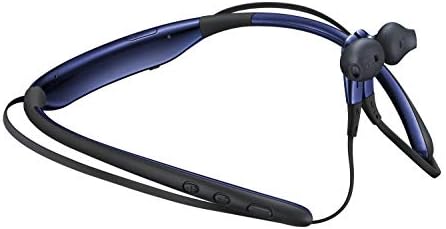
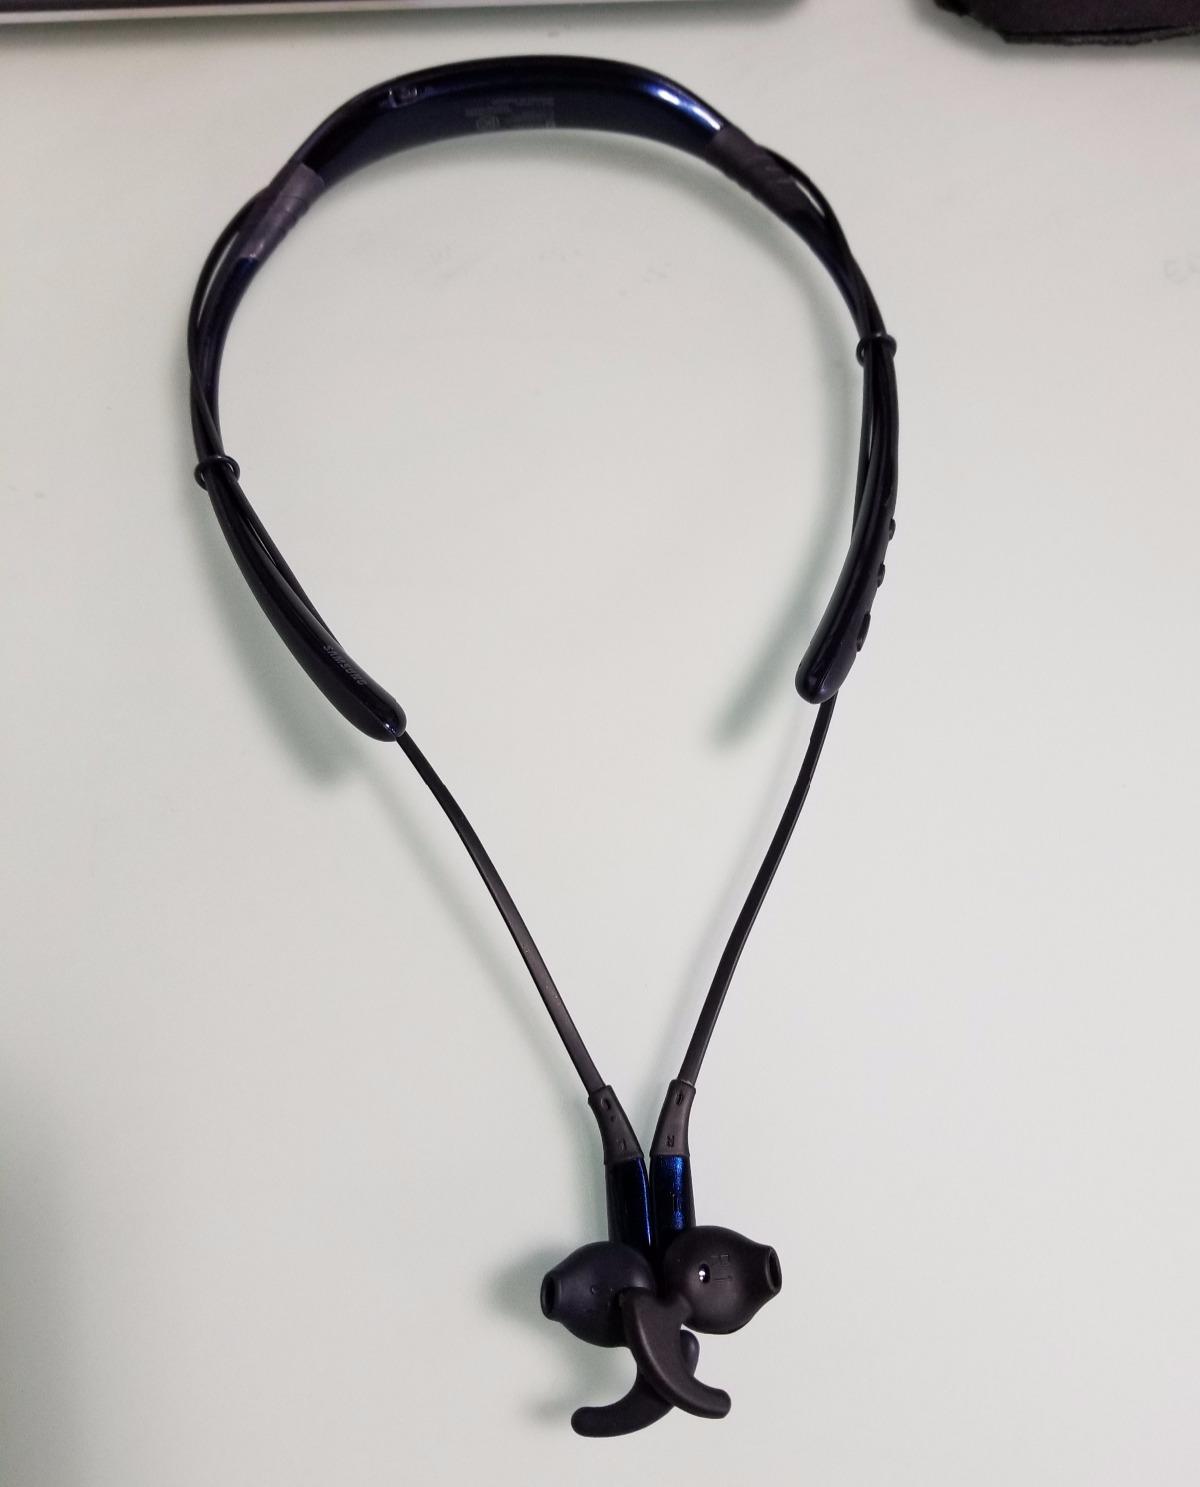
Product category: headphones
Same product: yes